Stephen Decatur

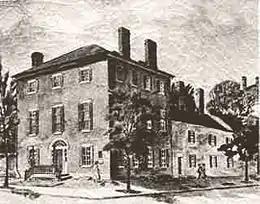
Stephen Decatur Home in Washington, D.C.

In May 1814, Decatur transferred his commodore's pennant to "President", a frigate with 44 guns. By December 1, 1814, Secretary of the Navy William Jones, a staunch proponent of coastal defense, appointed Decatur to lead a four-ship squadron comprising "President", which would be the flagship of his new squadron, along with "Hornet", a sloop bearing 20 guns, bearing 22 and bearing 12 guns. In January 1815, Decatur's squadron was assigned a mission in the East Indies. However, the British had established a strict blockade in the squadron's port of New York, therefore restricting any cruises. On January 14, a severe snowstorm developed, forcing the British squadron away from the coast, but by the next day the storm had subsided, allowing the British fleet to take up positions to the northwest in anticipation of the American fleet trying to escape. The next day "President" emerged from the west, and Decatur attempted to break through the blockade alone in "President" and make for the appointed rendezvous at Tristan da Cunha, but encountered the British West Indies Squadron composed of razee bearing 56 guns, under the command of Captain John Hayes, along with the frigates , bearing 40 guns, commanded by Captain Henry Hope, , bearing 38 guns, commanded by Captain John Richard Lumley, and , bearing 38 guns, commanded by Captain Hyde Parker. Decatur had made arrangements for "pilot boats" to mark the way for clear passage out to sea, but due to a plotting error the pilot boats took up the wrong positions and consequently "President" was accidentally run aground.